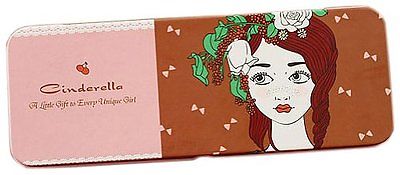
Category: stapler